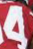
Number: 4